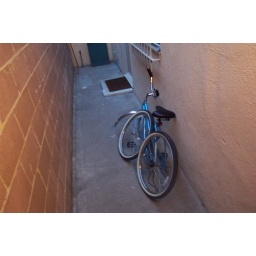
My old Bike sitting near the door to my apartment.